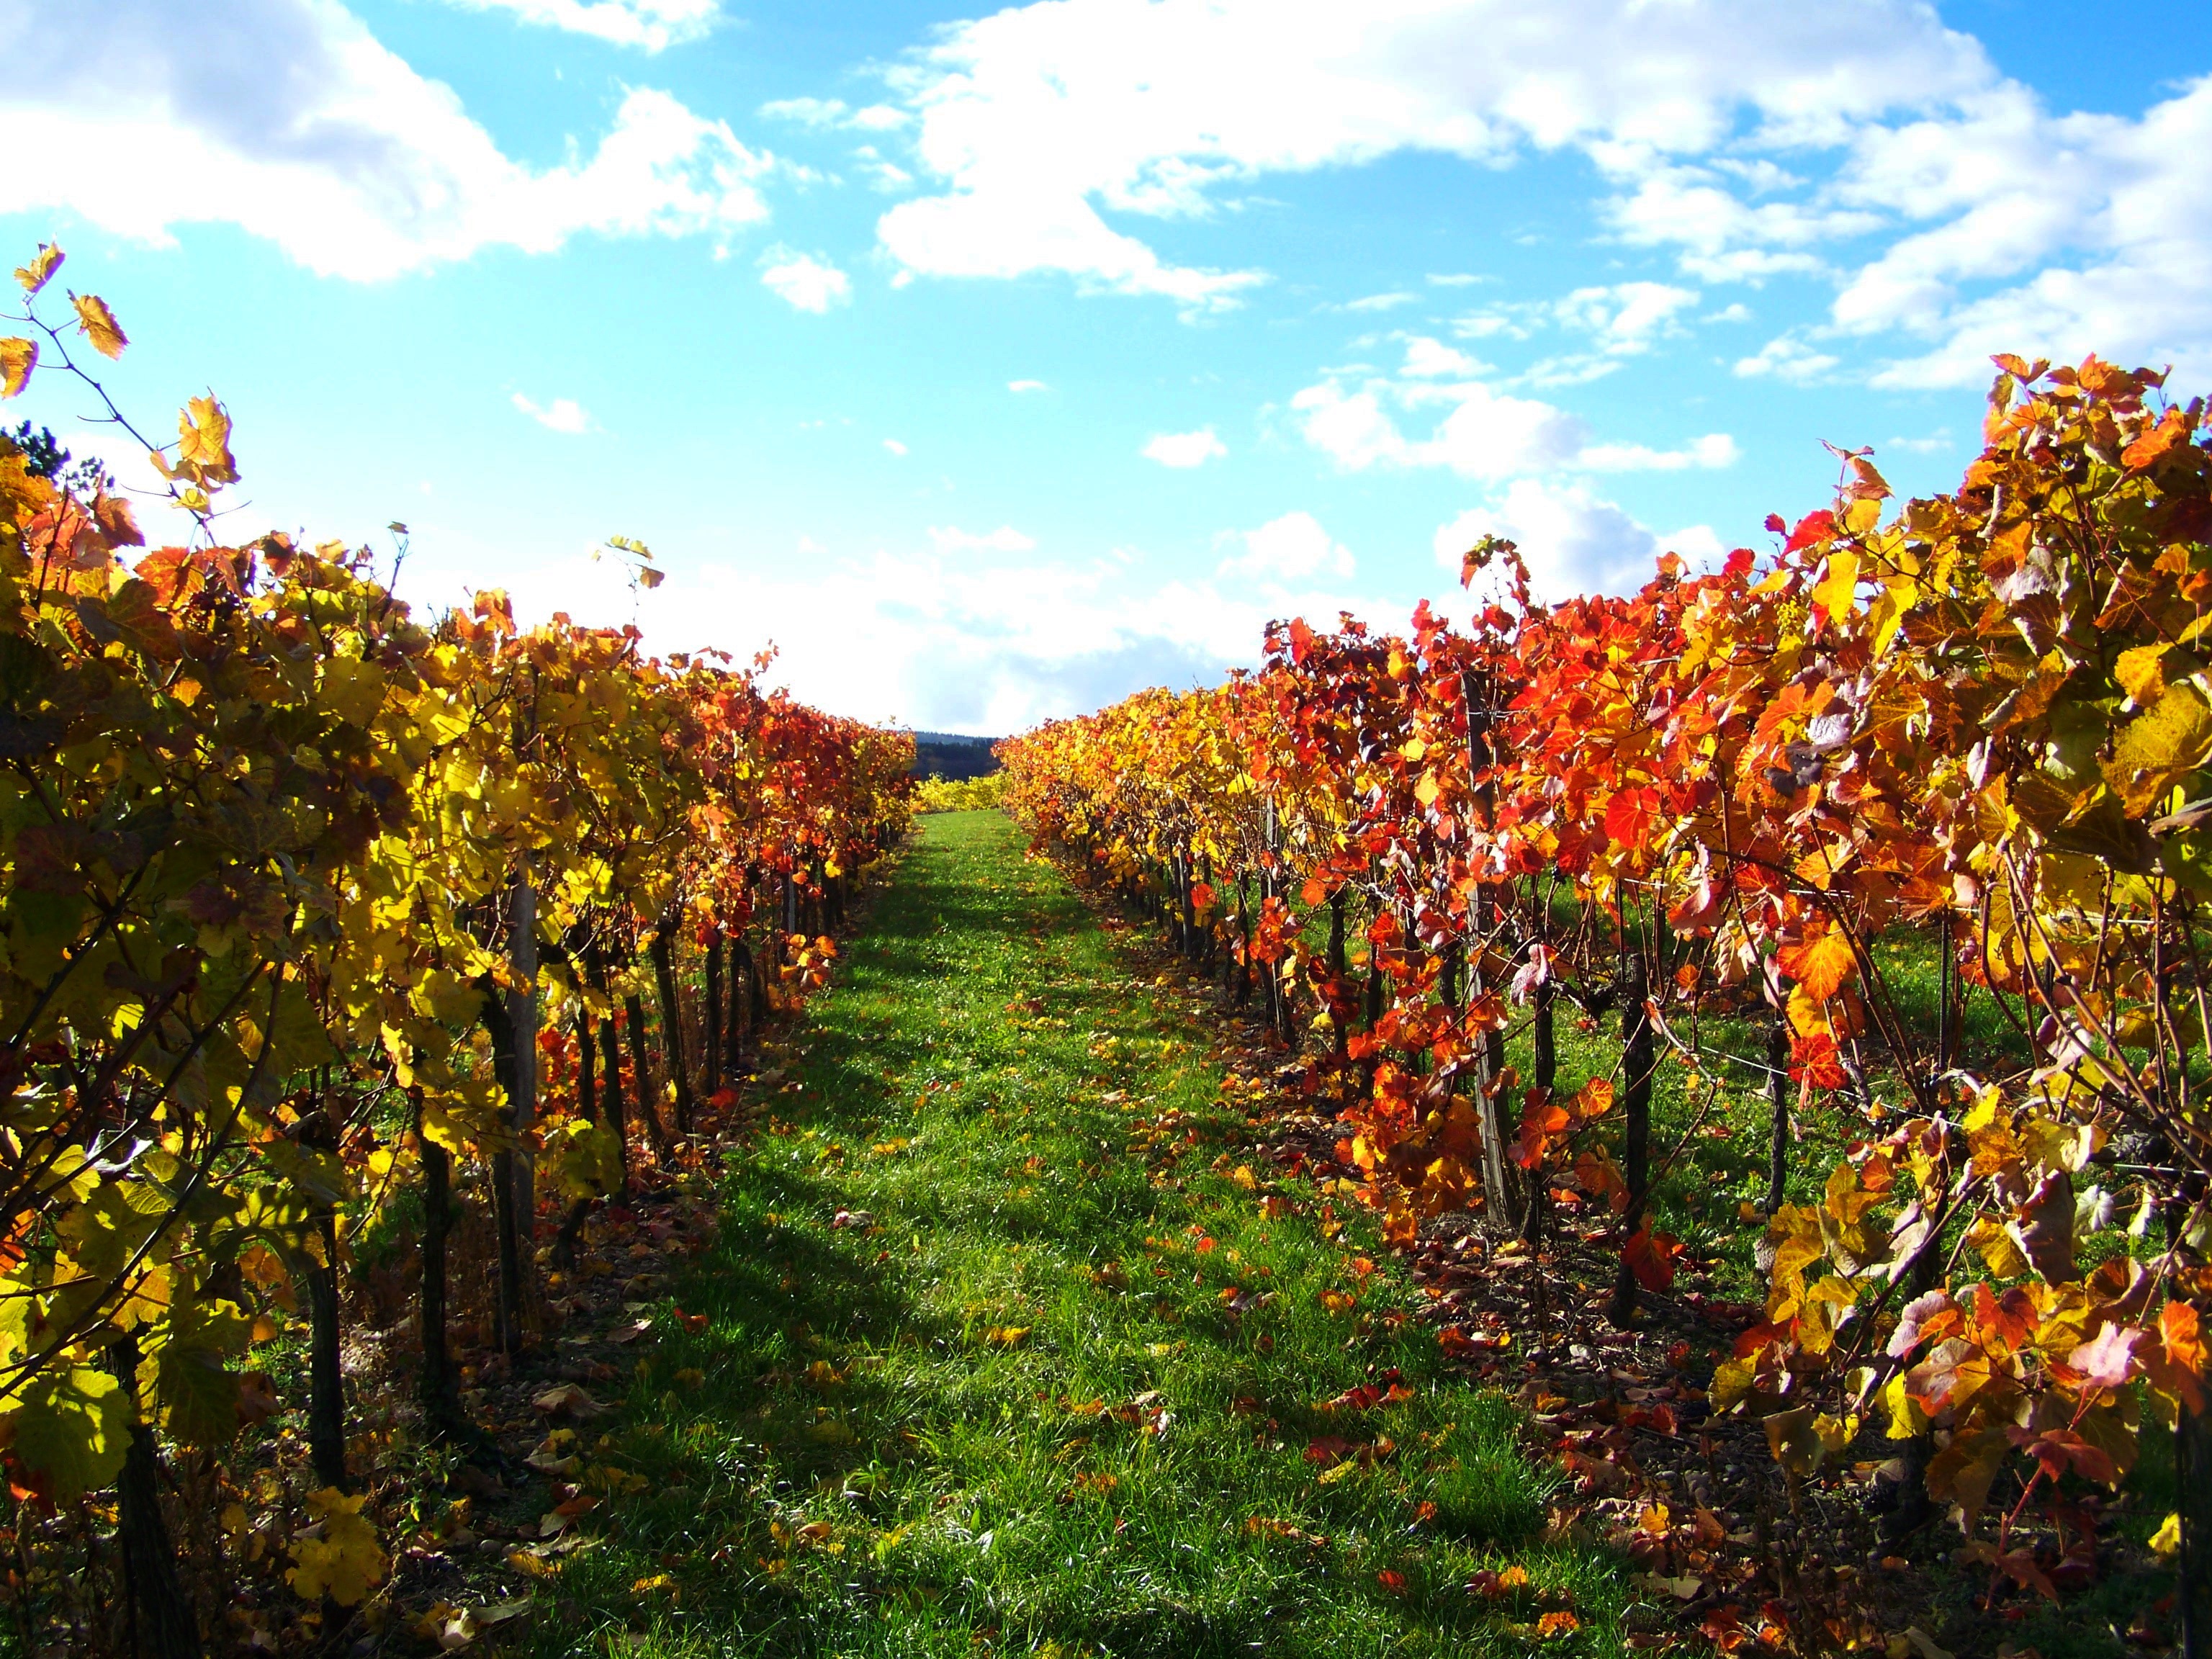
plant, vineyard, field, farm, leaf, flower, autumn, agriculture, season, shrub, plantation, discolored leaves, flowering plant